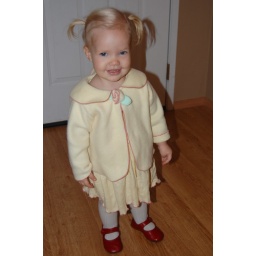
All dressed up in Kaye B's yellow dress and Elle red shoes from Paris